San Mateo, California

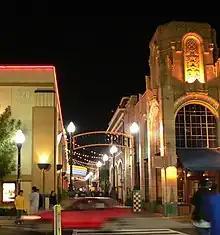
"Main Street" alley in downtown

In the early 20th century, Japanese immigrants came to San Mateo to work in the salt ponds and flower industry. Although Japanese-Americans only account for 2.2% of the population today, they continue to be a major cultural influence and a draw for the rest of the region. The Eugene J. De Sabla Japanese Teahouse and Garden was established in 1894 at 70 De Sabla Road, designed by Makoto Hagiwara, designer of the Japanese garden in Golden Gate Park in San Francisco. He arranged for Japanese artisans to be brought to the United States primarily for its teahouse construction.